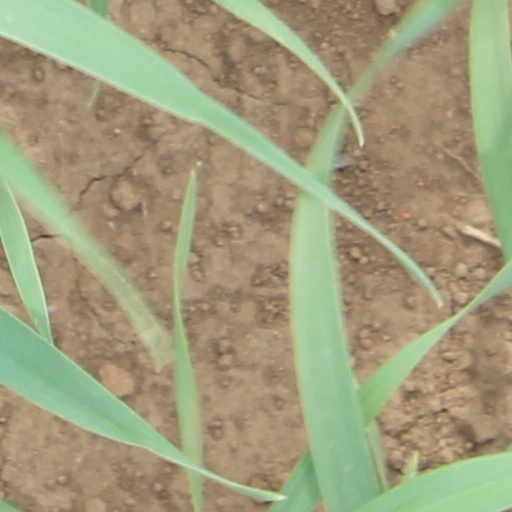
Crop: wheat